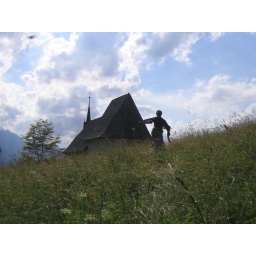
One of the oldest churches in the village right up the hill from Christine's house